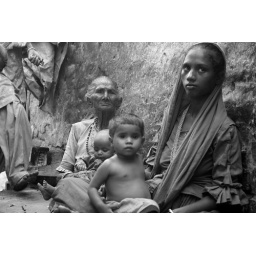
A grandmother sitting outside her home with her daughter-in-law and grandchildren in Katputli Colony, New Delhi.